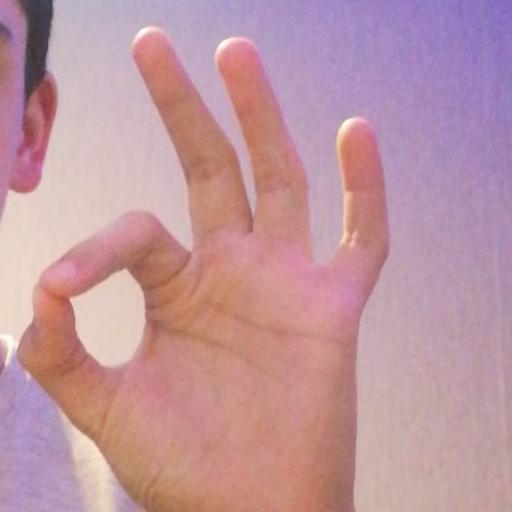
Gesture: ok